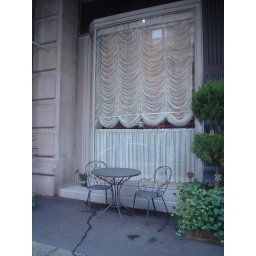
Chair and table in front of gorgeous window